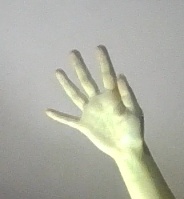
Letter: sheen